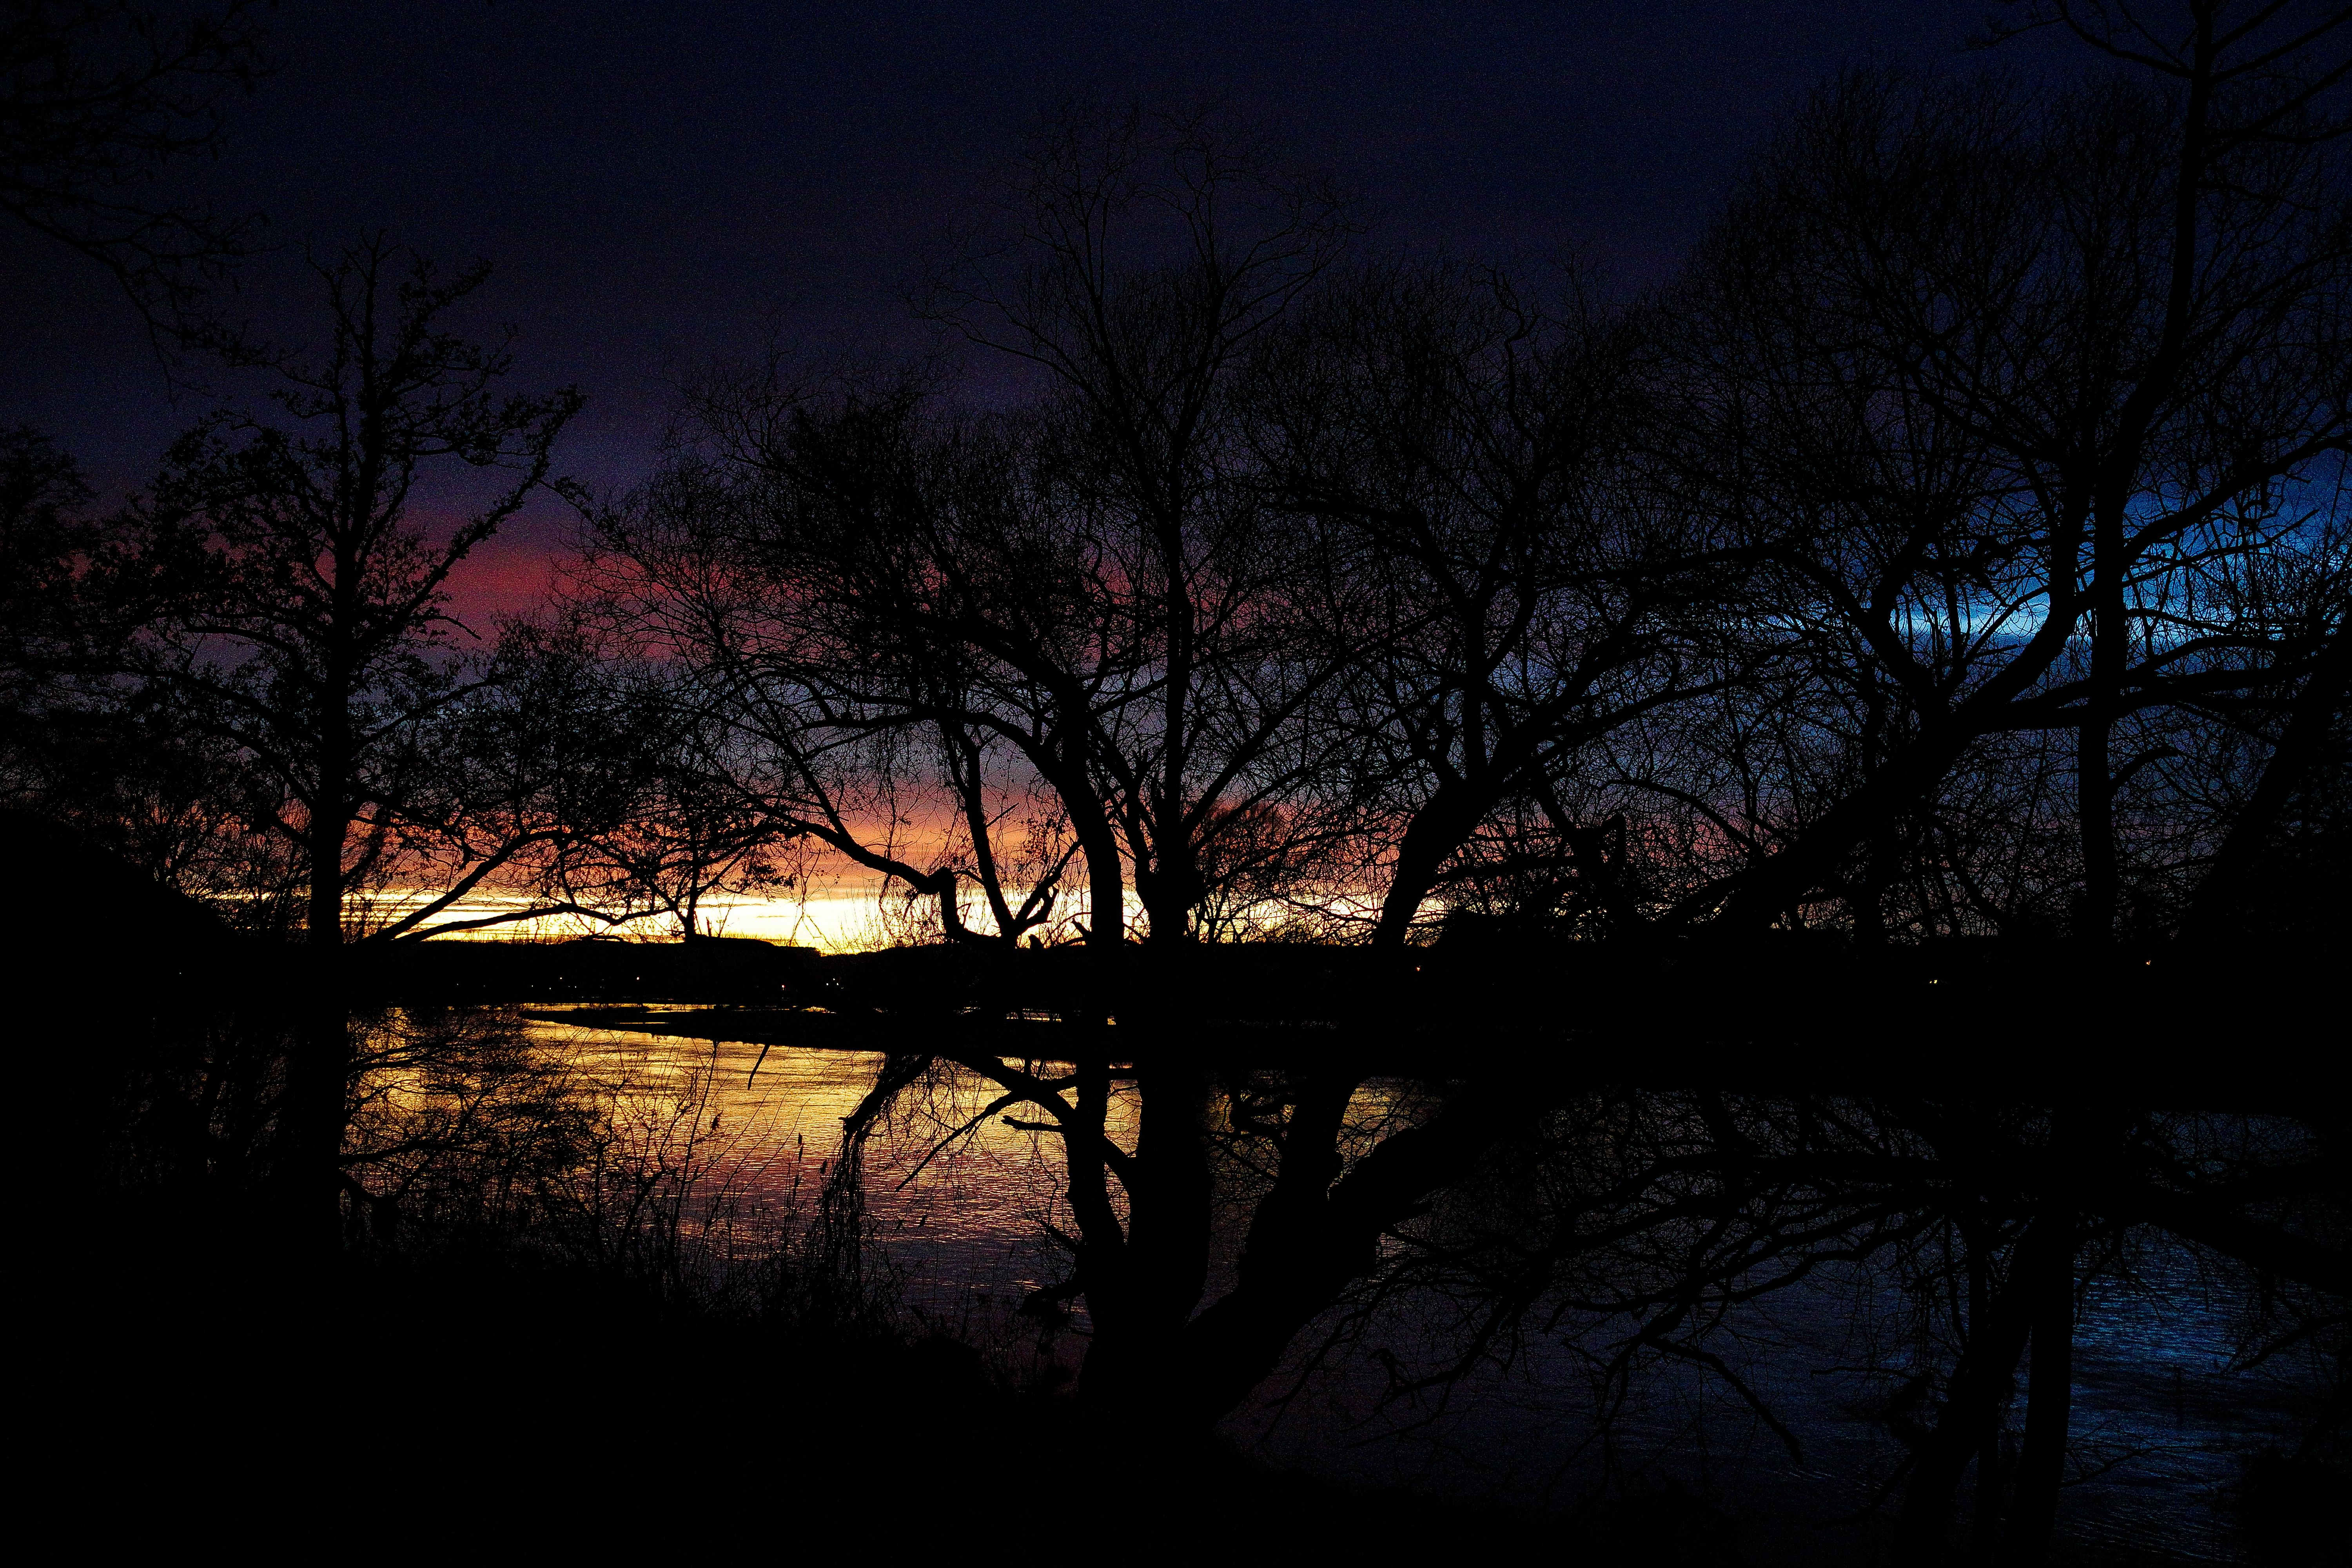
tree, nature, branch, silhouette, sky, sunrise, sunset, night, sunlight, morning, leaf, dawn, atmosphere, dusk, evening, reflection, darkness, moonlight, burning, nacht, abend, sonnenuntergang, bayern, bavaria, nightfall, farben, atmospheric phenomenon, woody plant